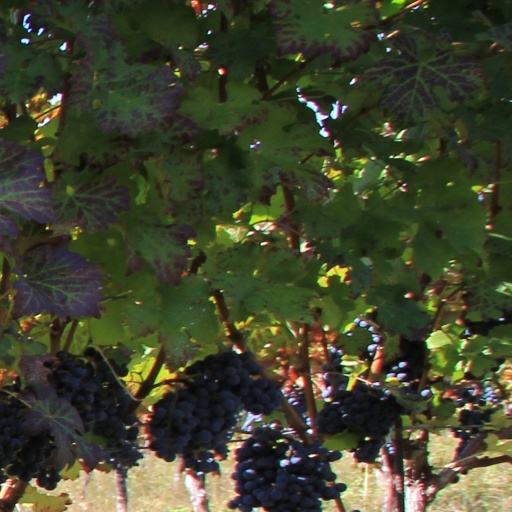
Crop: grape